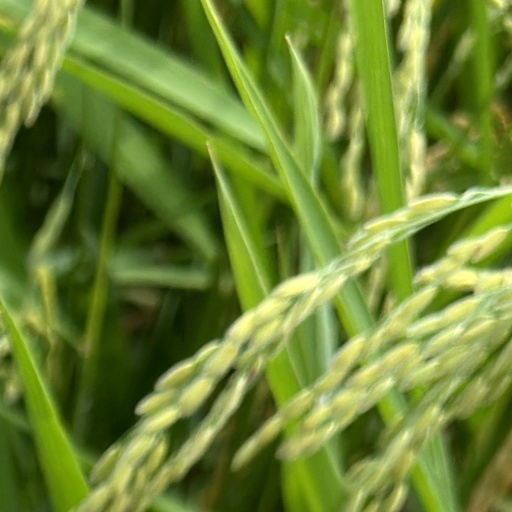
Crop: rice